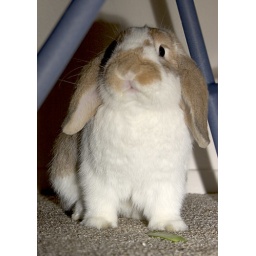
carlo sitting beneath a chair